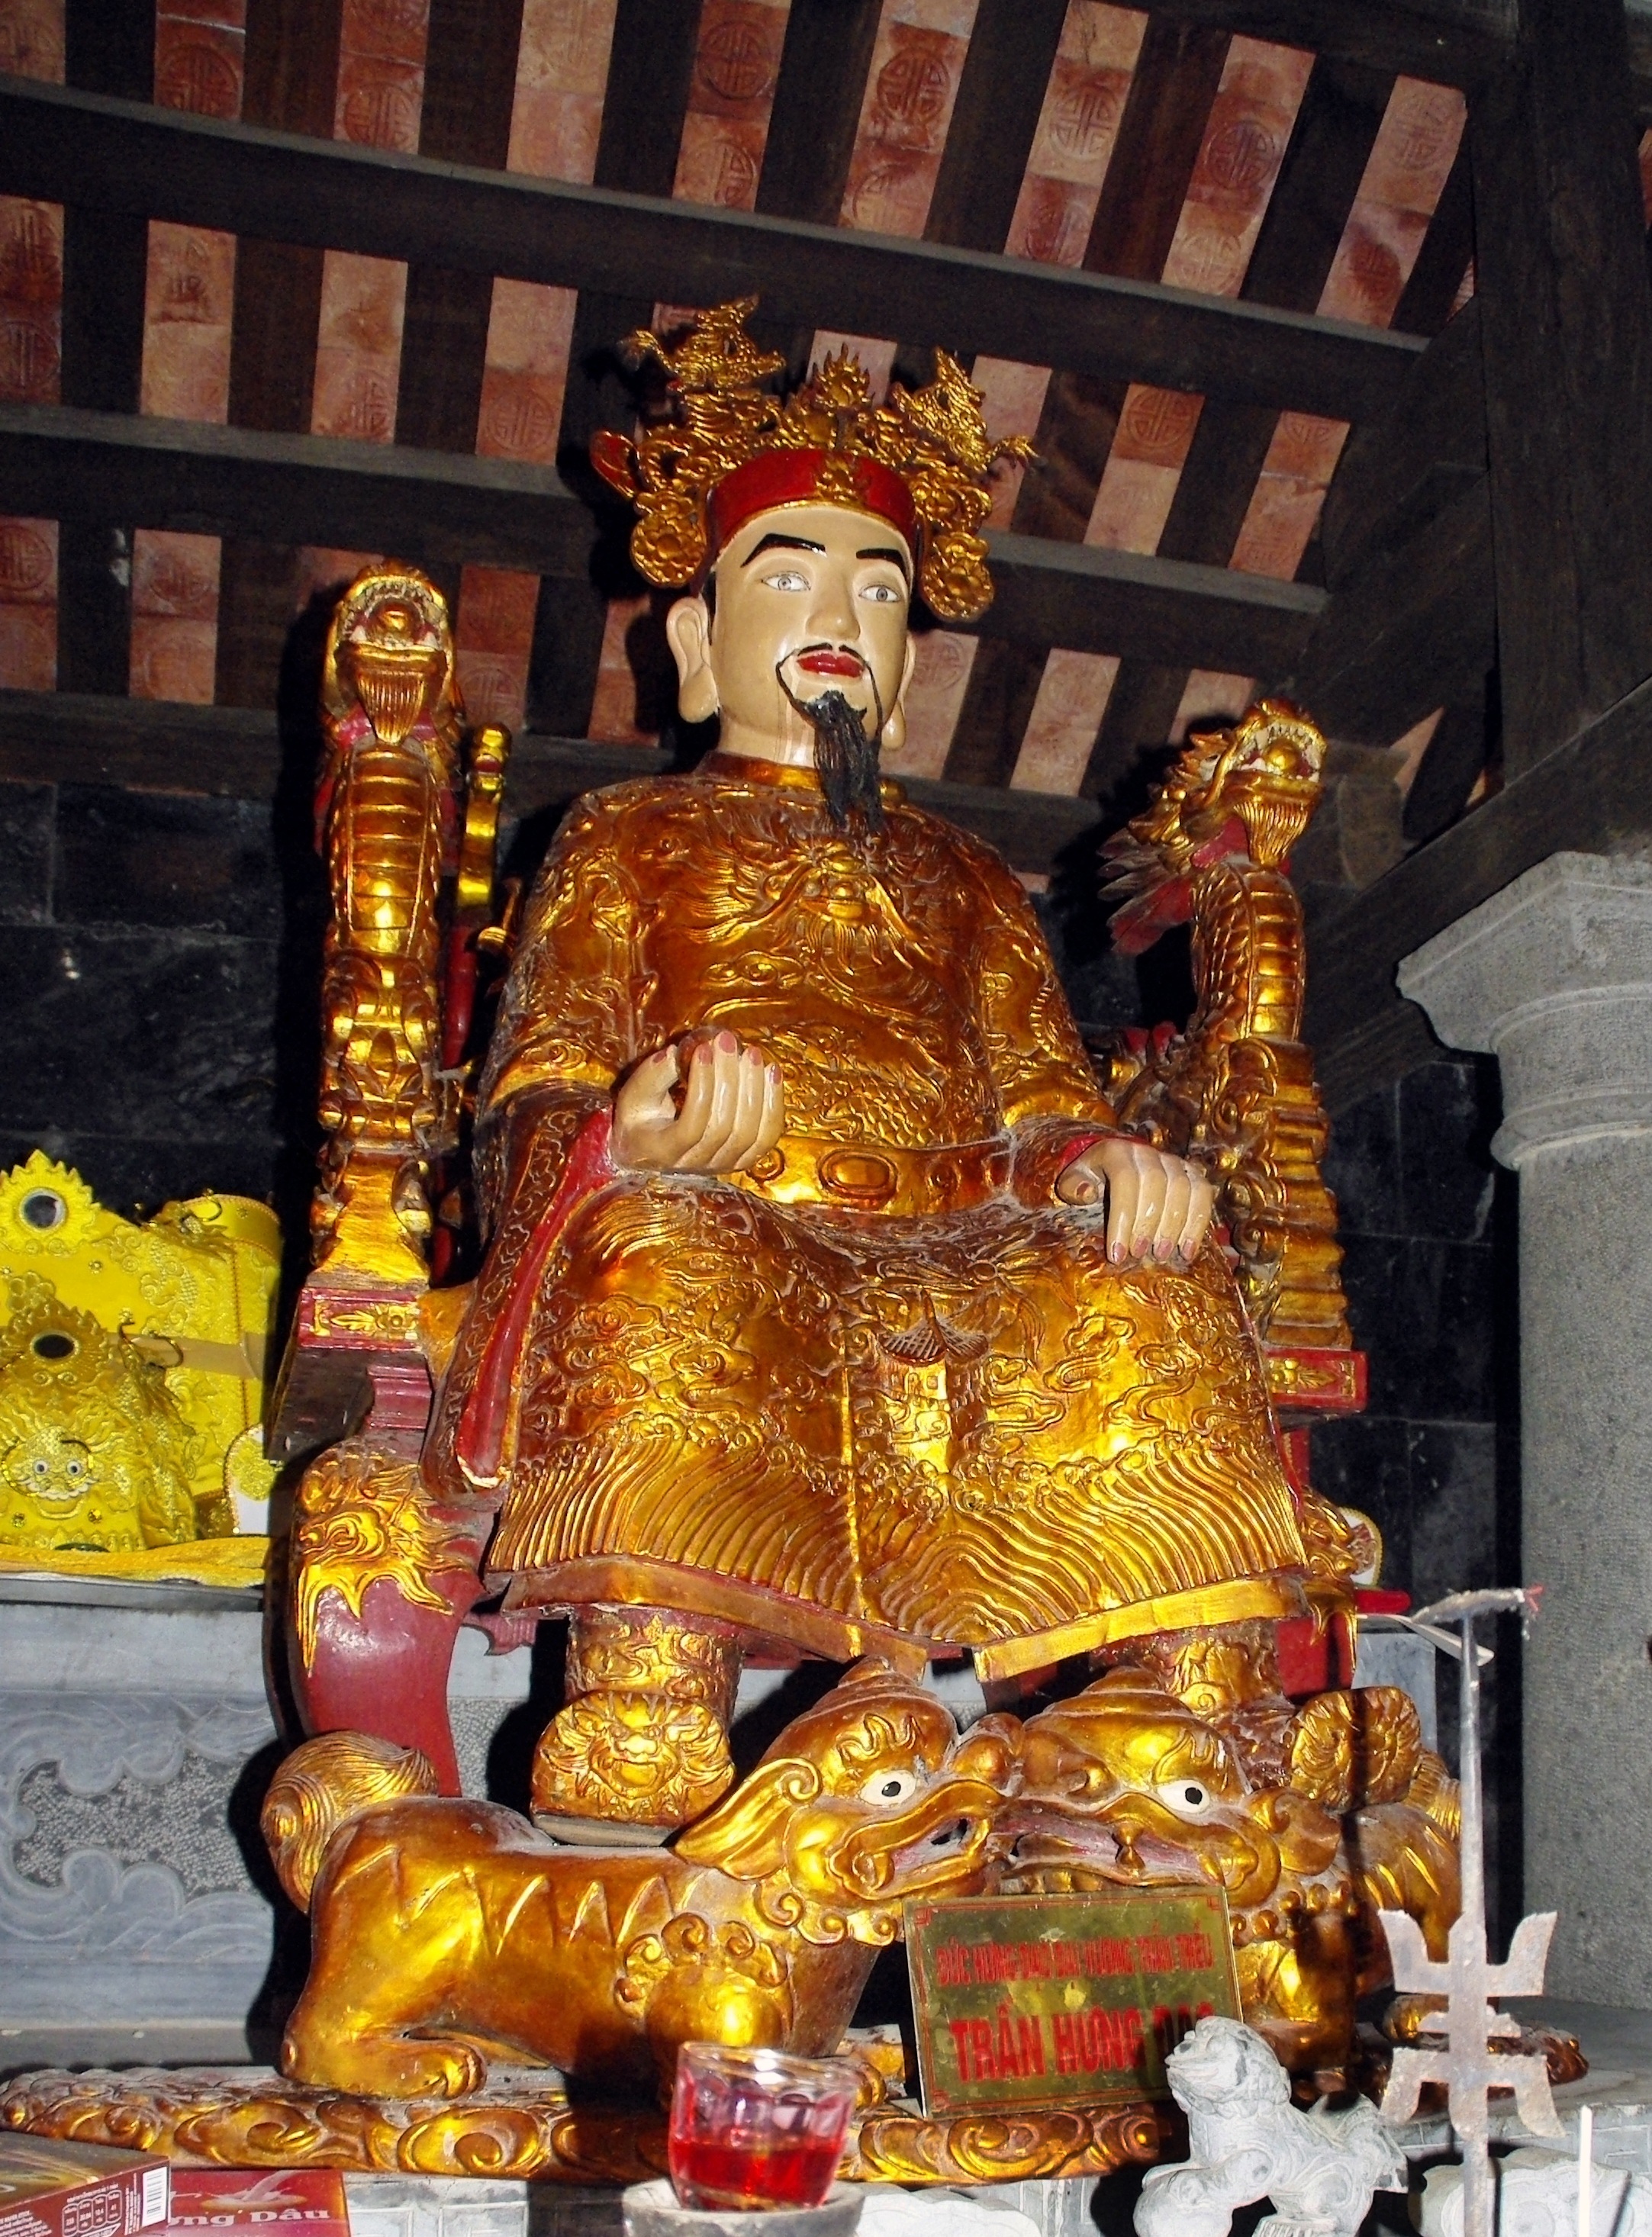
building, monument, statue, religion, smile, place of worship, viet nam, temple, shrine, prayer, carving, tradition, wat, confucius, hindu temple, gautama buddha, ancient history